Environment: real
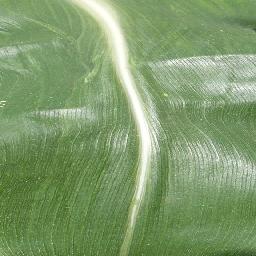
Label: healthy